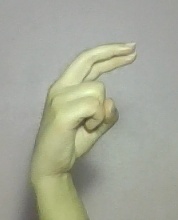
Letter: zay